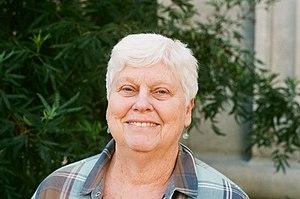
La mathématicienne américaine Carol Wood en 2017 à Berkeley.
Carol Saunders Wood, née le 9 février 1945 à Pennington Gap en Virginie, est une mathématicienne américaine, professeure émérite de mathématiques Edward Burr Van Vleck à l'université Wesleyenne. Ses recherches portent sur la logique mathématique et la théorie algébrique des modèles.